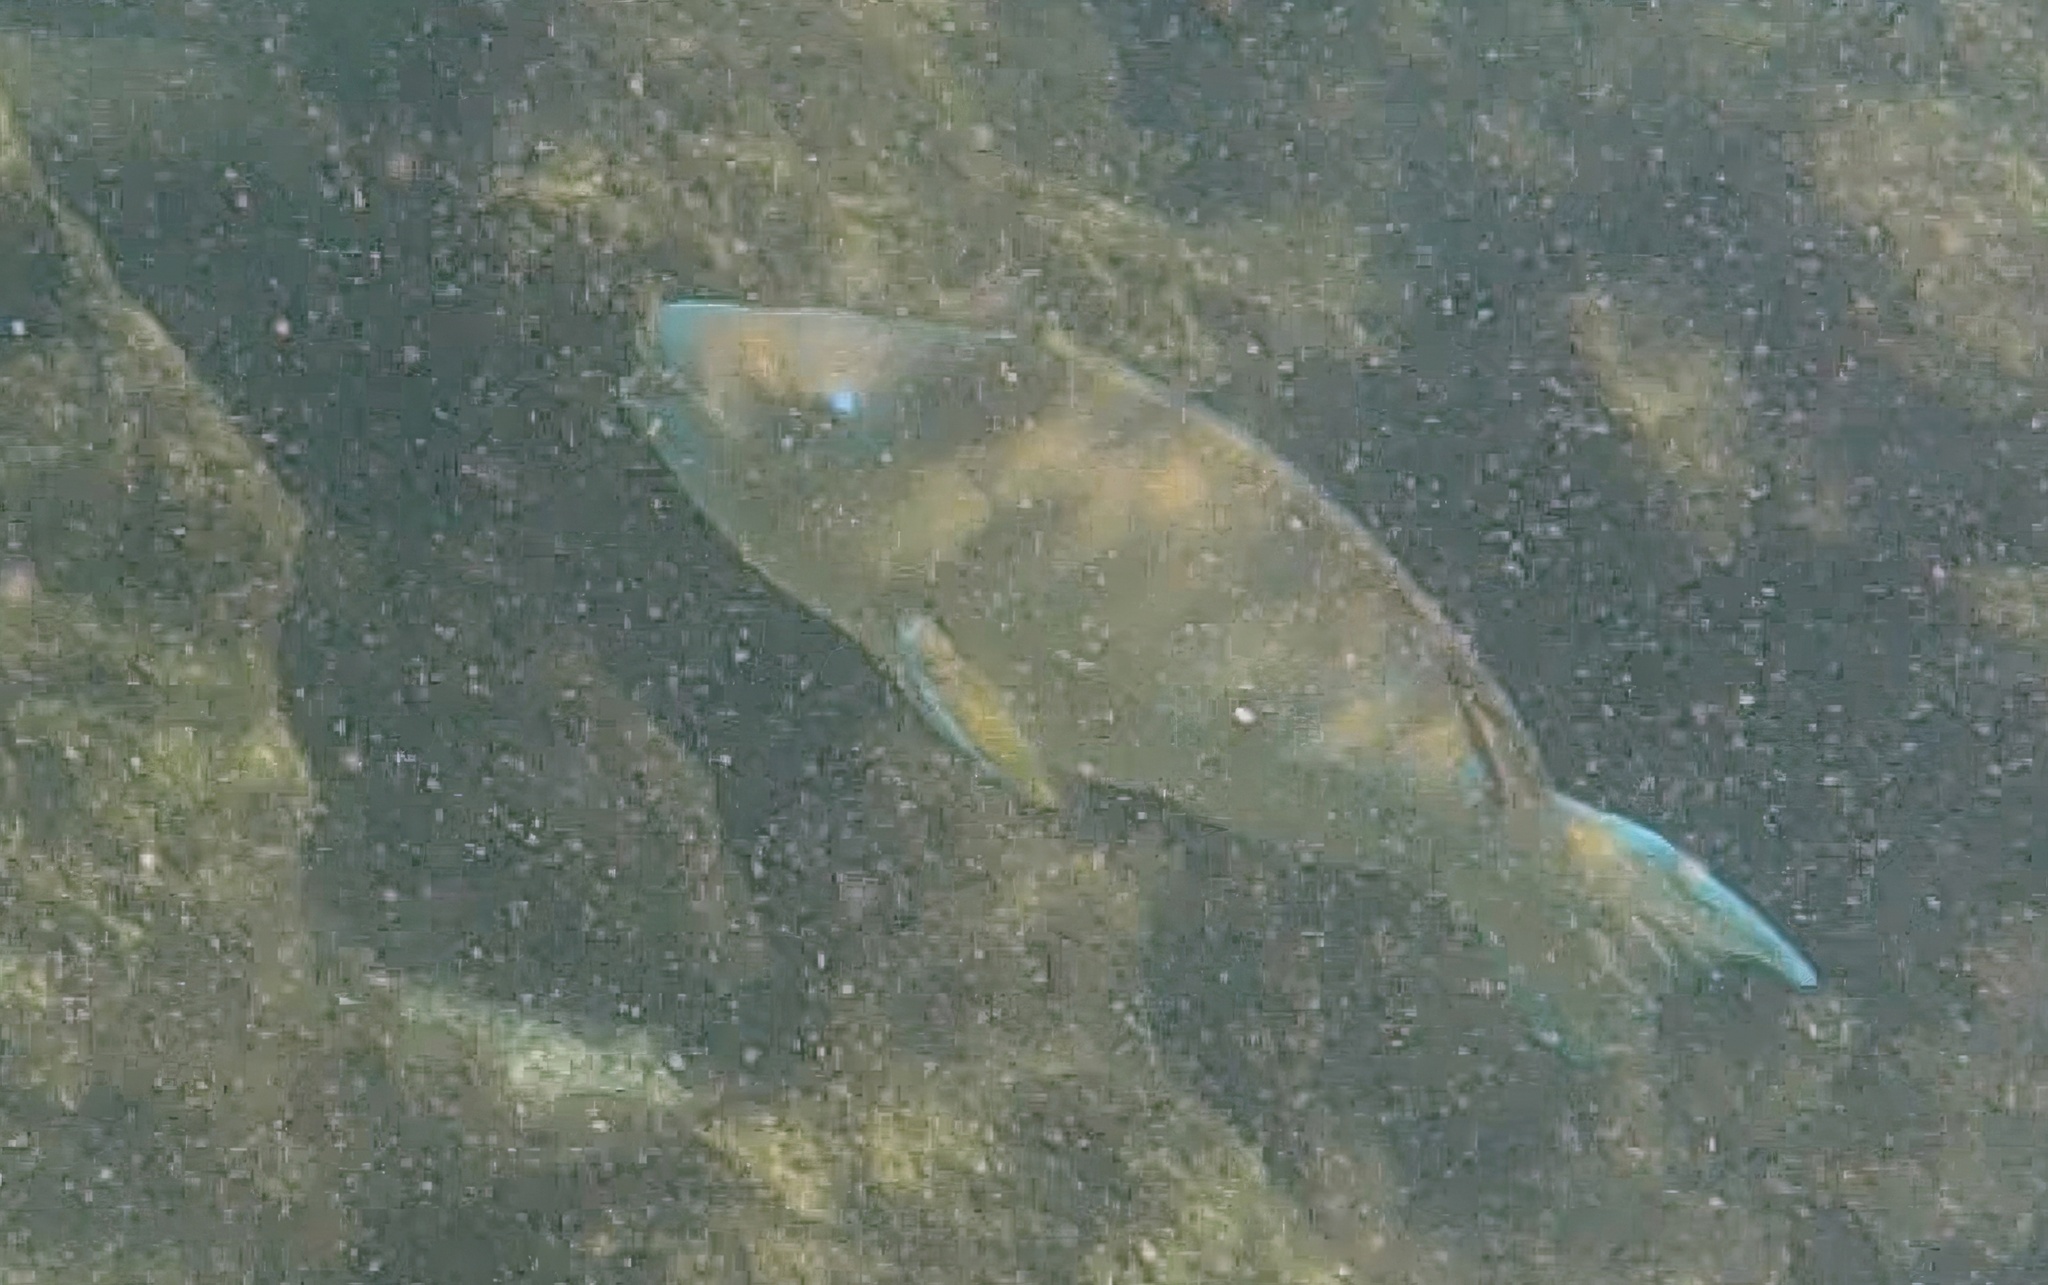
Scarus ghobban (Blue-barred Parrotfish)